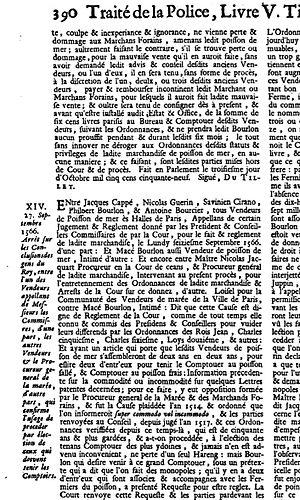
Savinien de Cirano, vendeur de poisson de mer
Savinien de Cyrano, dit de Bergerac, est un écrivain français, né à Paris, rue des Deux-Portes, baptisé le 6 mars 1619 en l'église Saint-Sauveur et mort à Sannois le 28 juillet 1655.